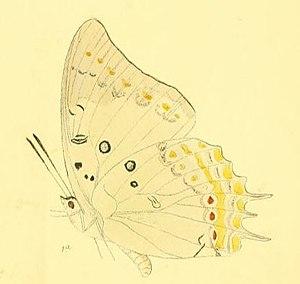
Polyura delphis est une espèce de lépidoptères de la famille des Nymphalidae et de la sous-famille des Charaxinae.